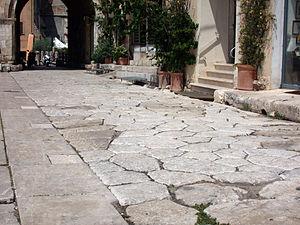
Terracine est une ville italienne de la province de Latina dans le Latium en Italie.